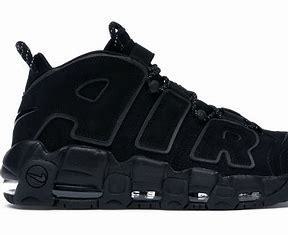
Brand: Nike
Model: Air More Uptempo